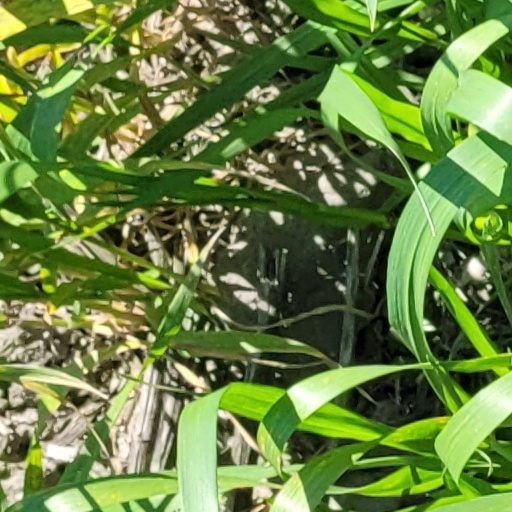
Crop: wheat